Tanya Plibersek

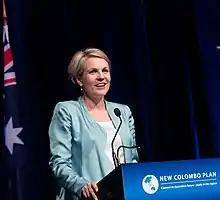
Tanya Plibersek speaking at New Colombo Plan in 2013

Plibersek was unanimously elected deputy leader of the Labor Party (and thus Deputy Leader of the Opposition) on 14 October 2013, following the leadership election that had seen Bill Shorten succeed Kevin Rudd as leader. She was Shadow Minister for Foreign Affairs and International Development until July 2016. Following the 2016 election, she was made Shadow Minister for Education and Shadow Minister for Women. Shorten said handing Plibersek the education portfolio was "about putting a great policy thinker on the political frontline".